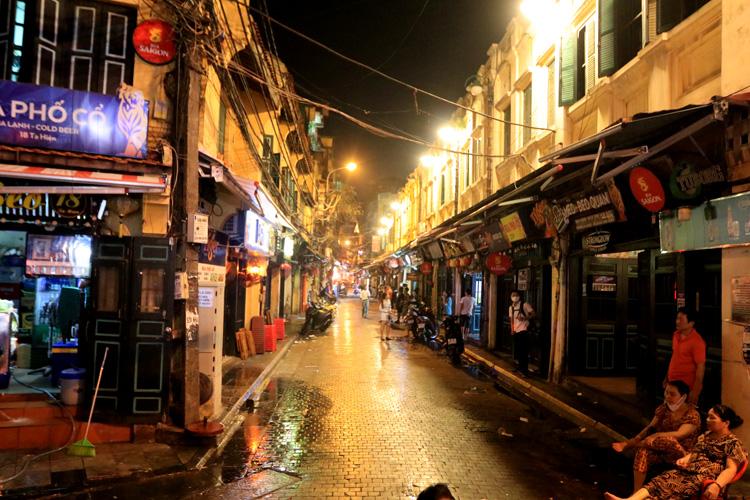
có nhiều bóng đèn màu vàng xuất hiện ở không gian phía trên của khu phố